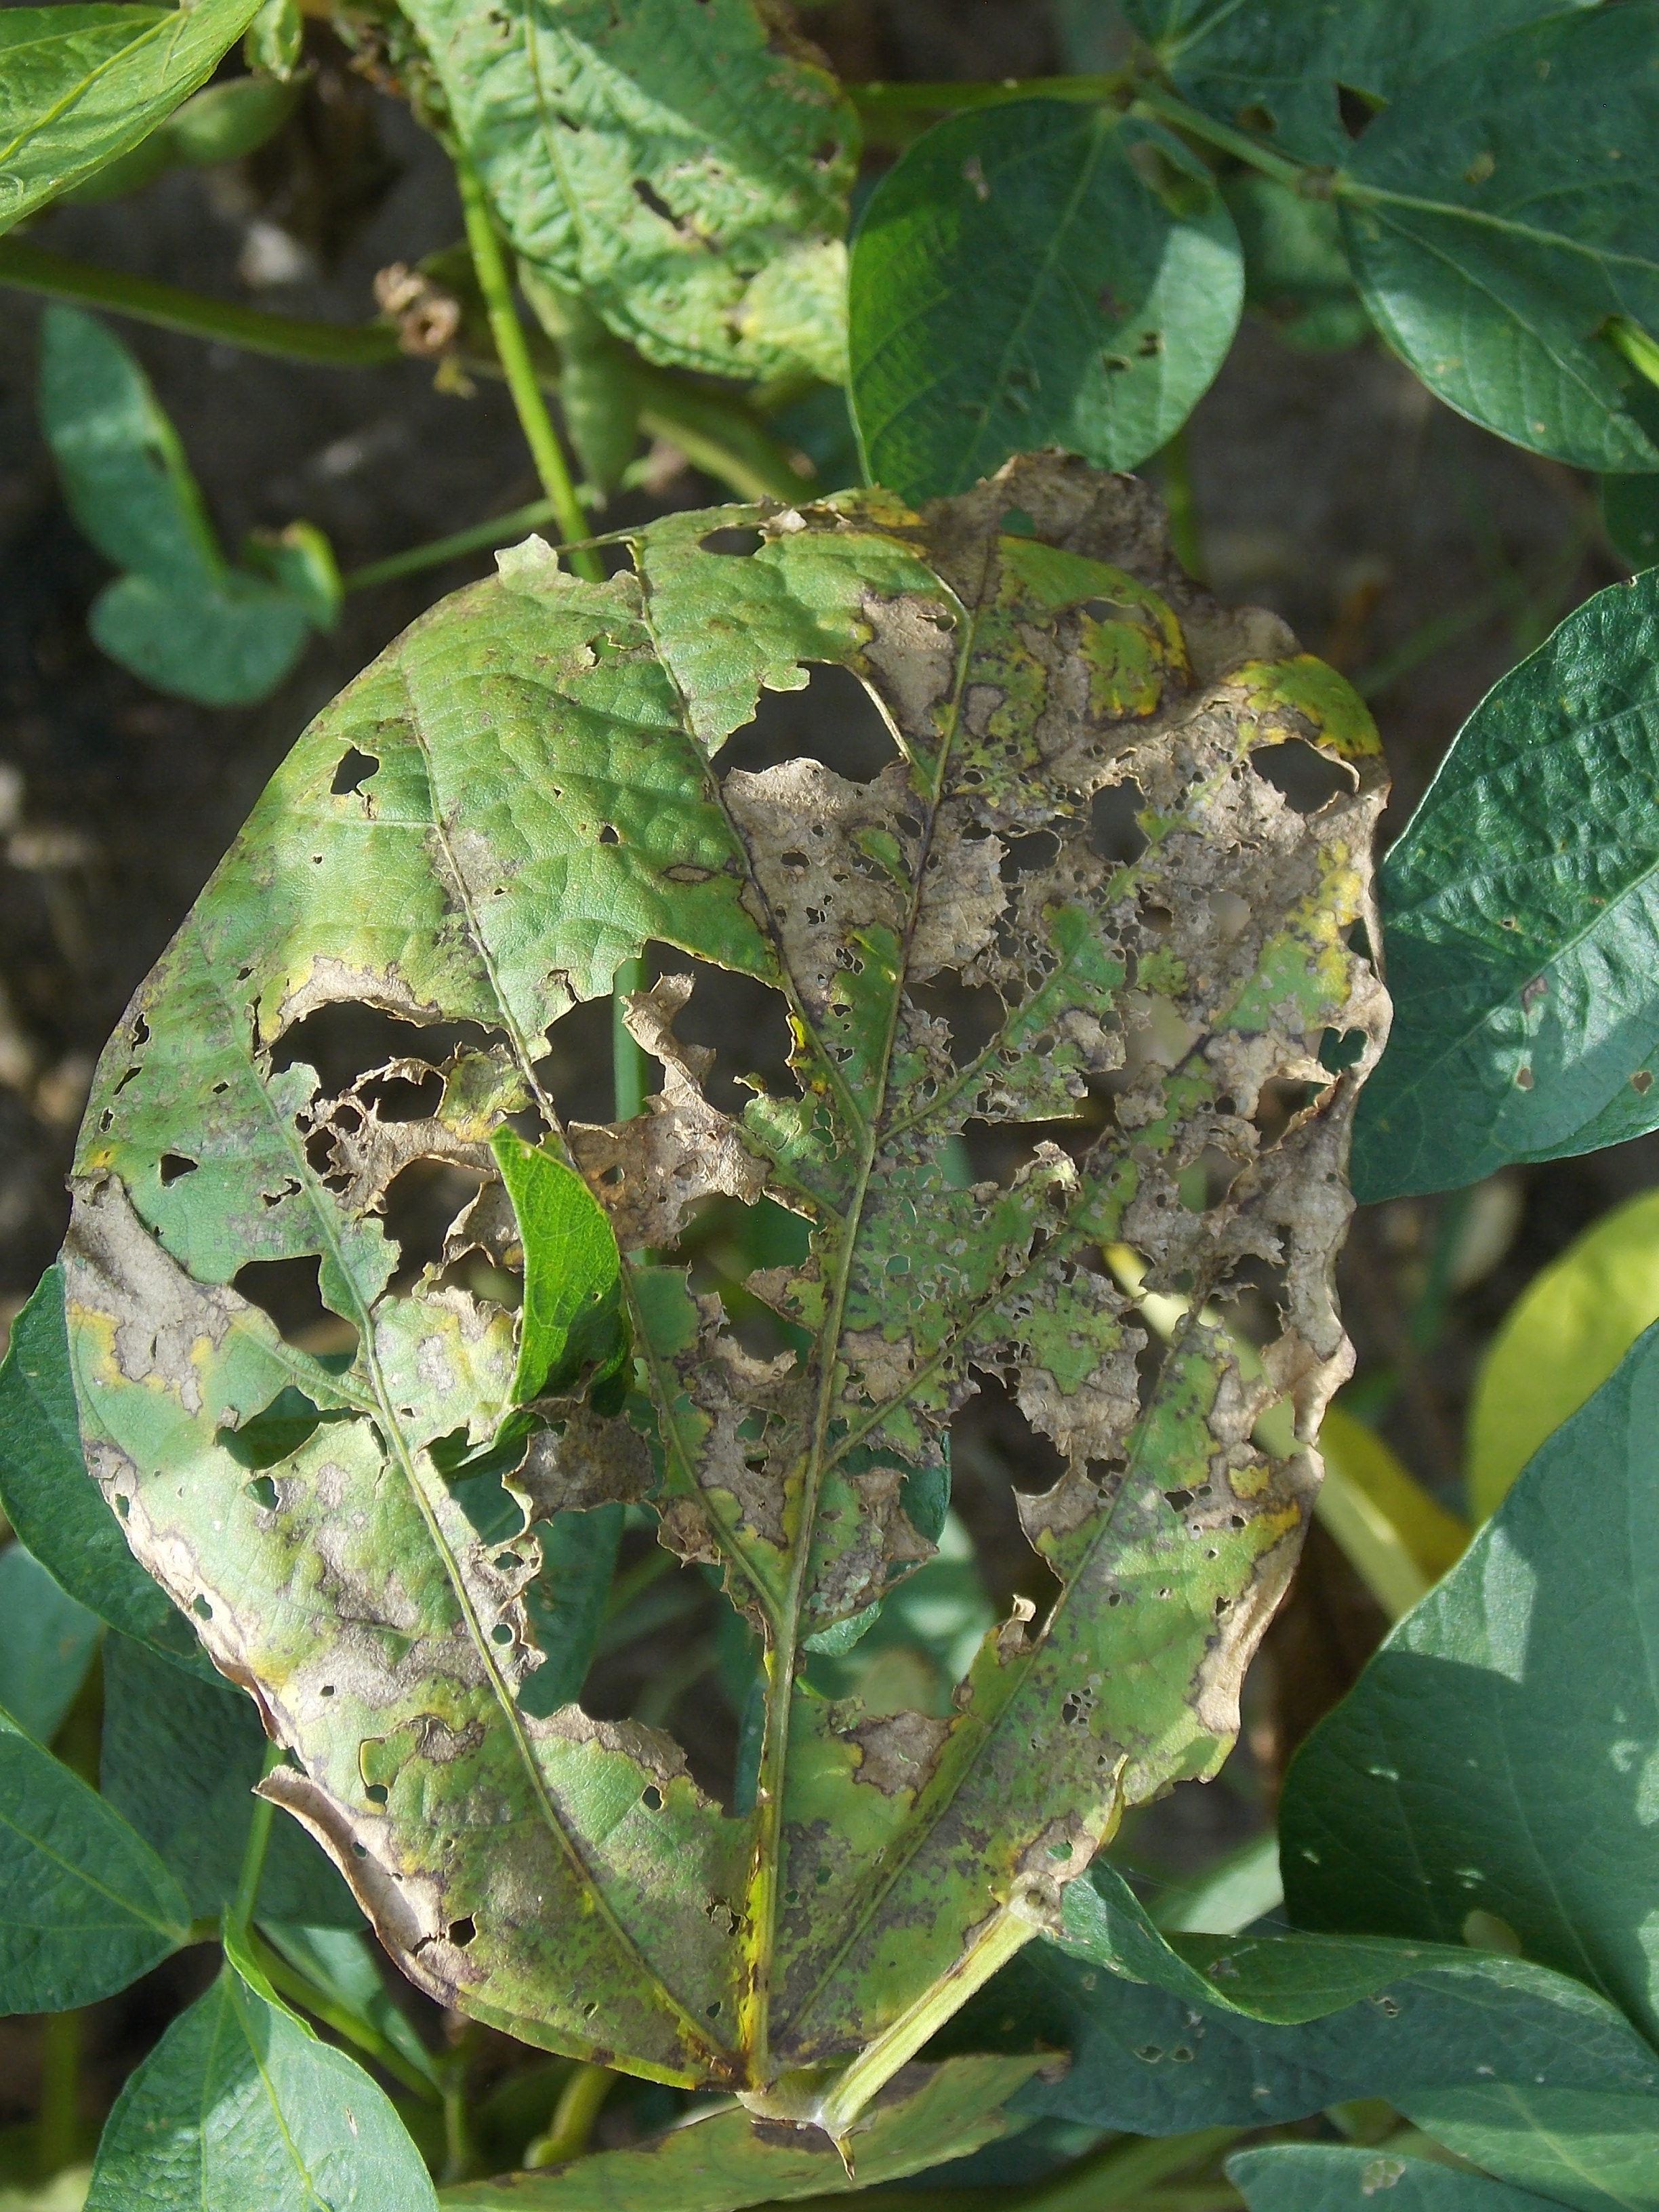
Label: Disease